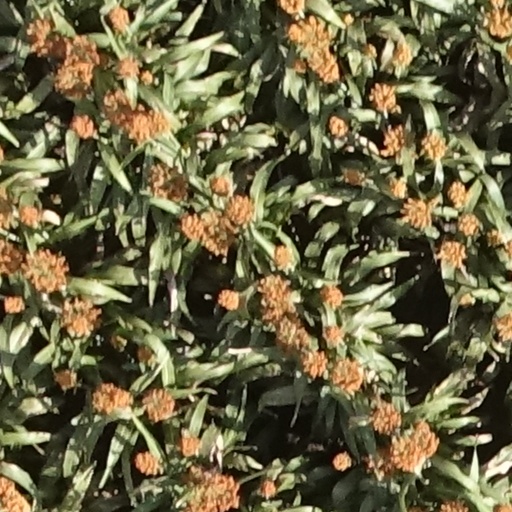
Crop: sorghum